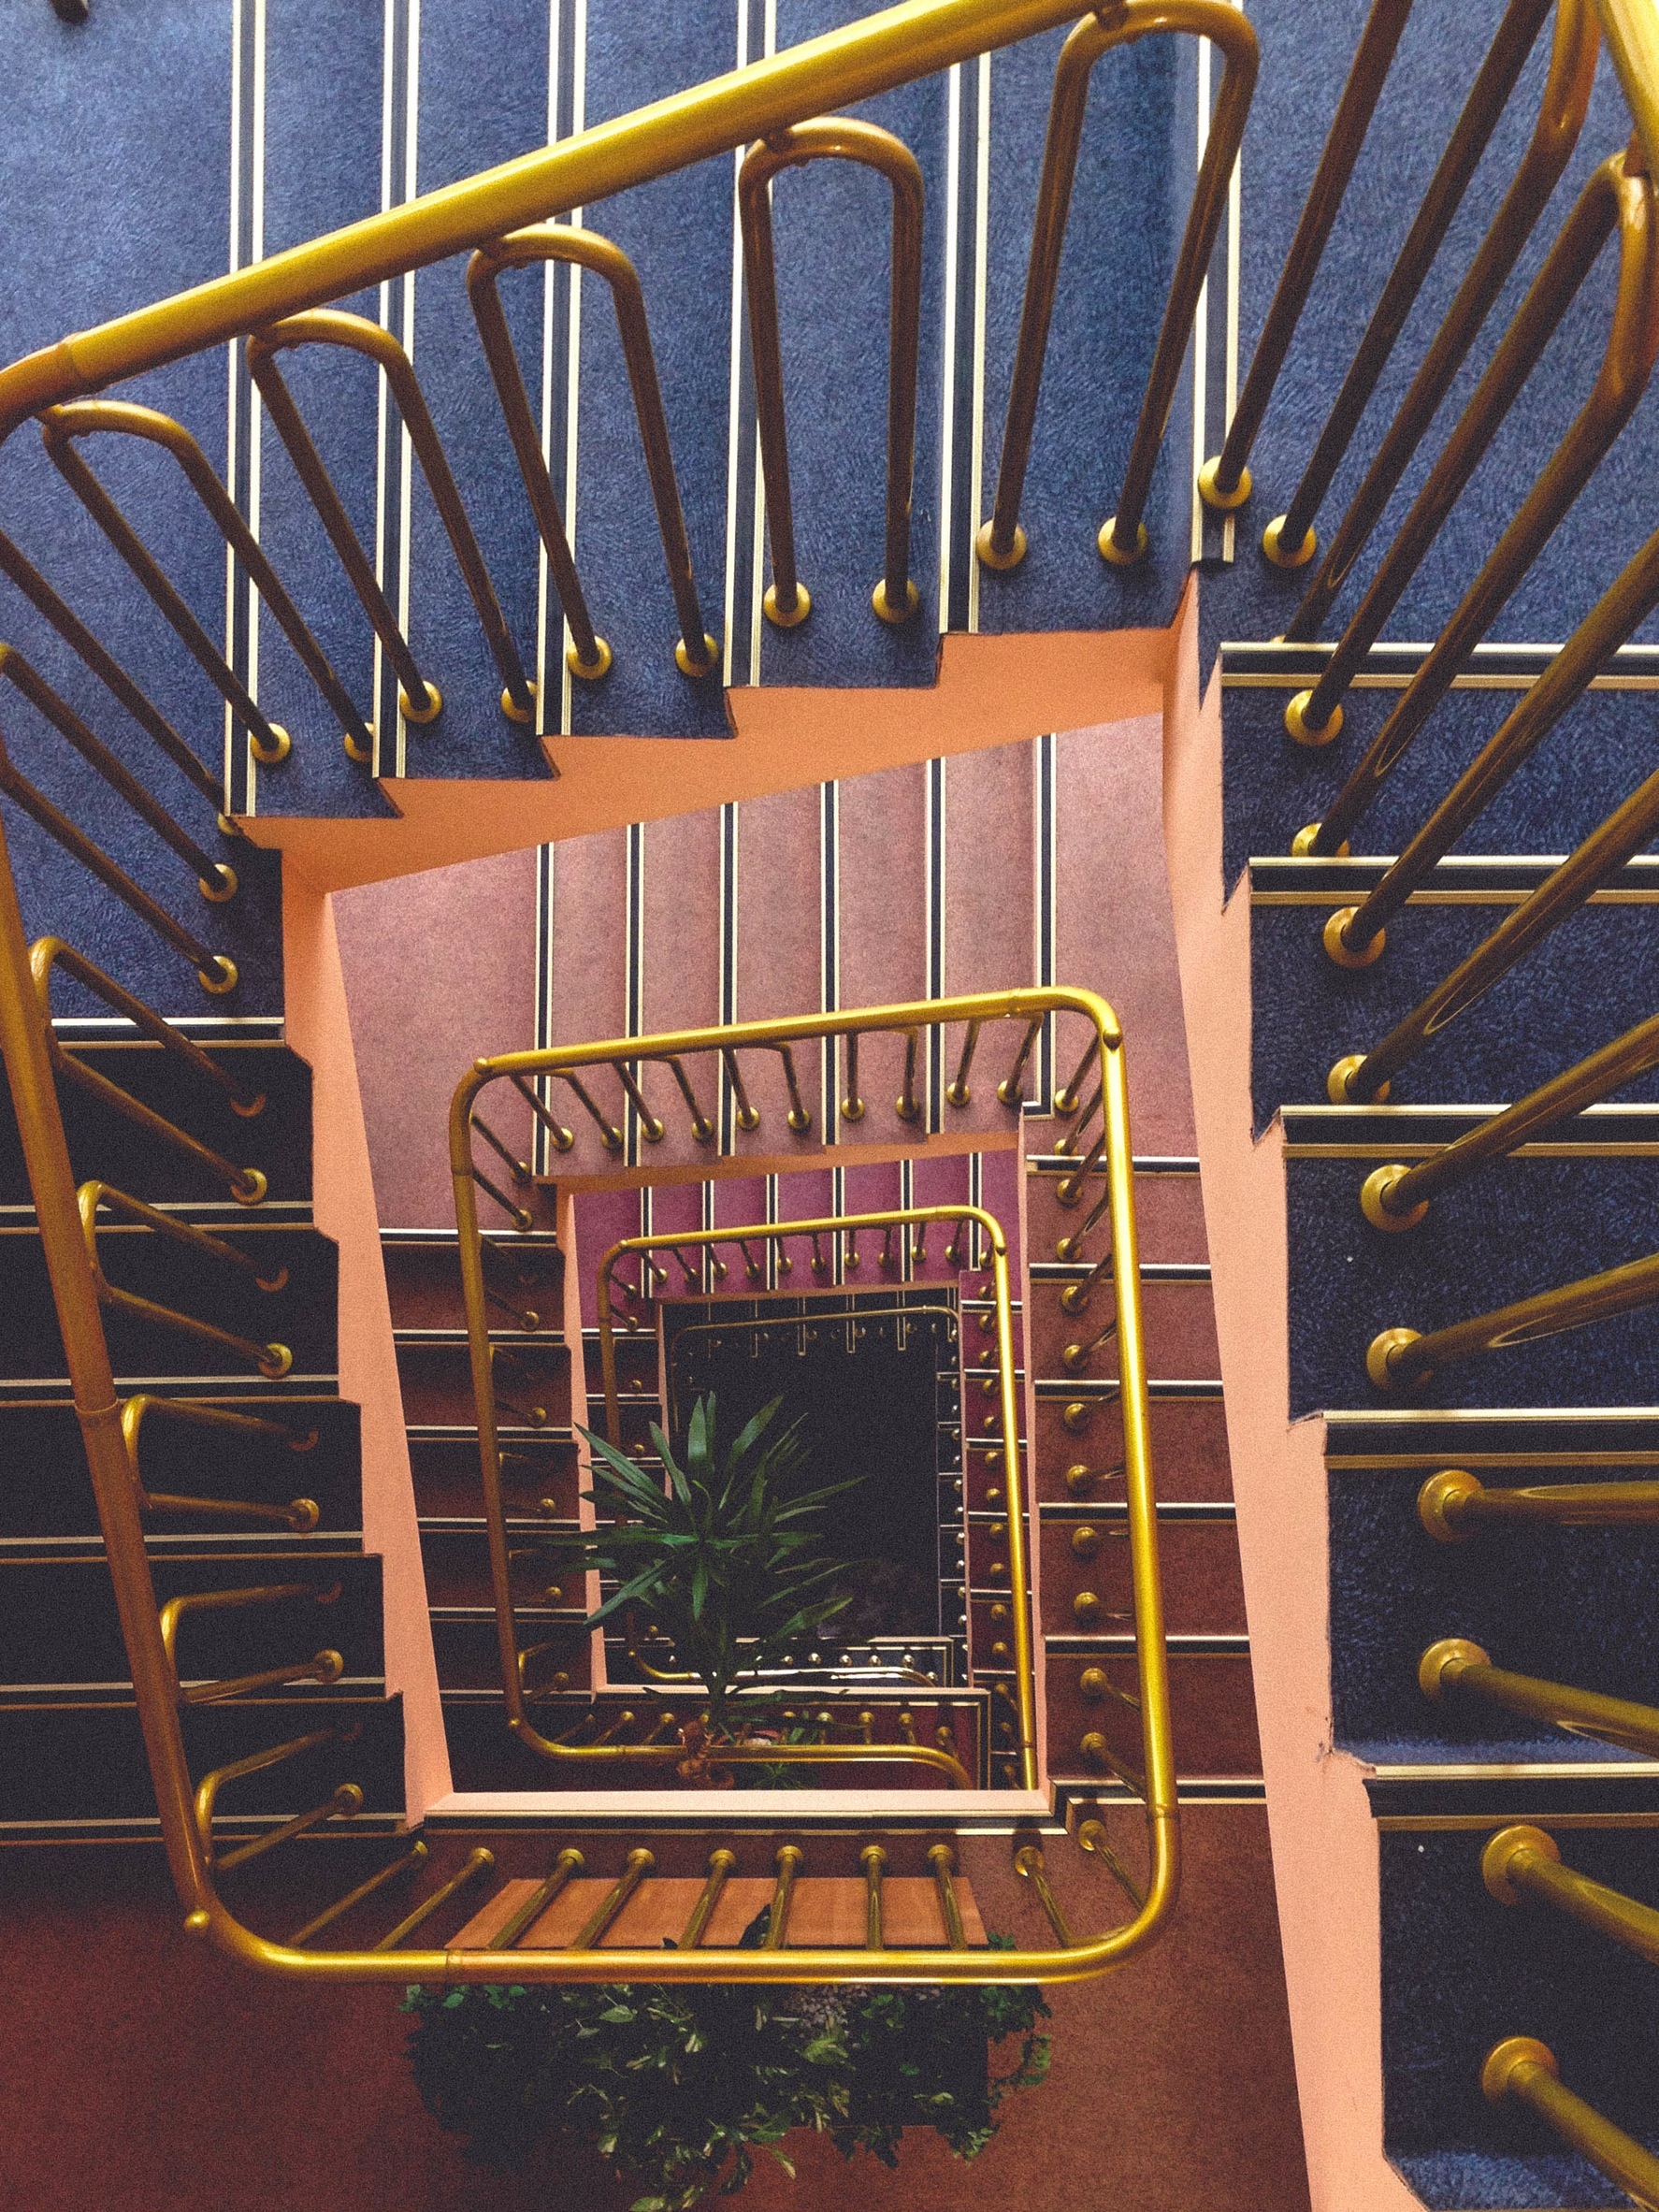
wood, chair, steps, railing, stairway, stairwell, art, stairs